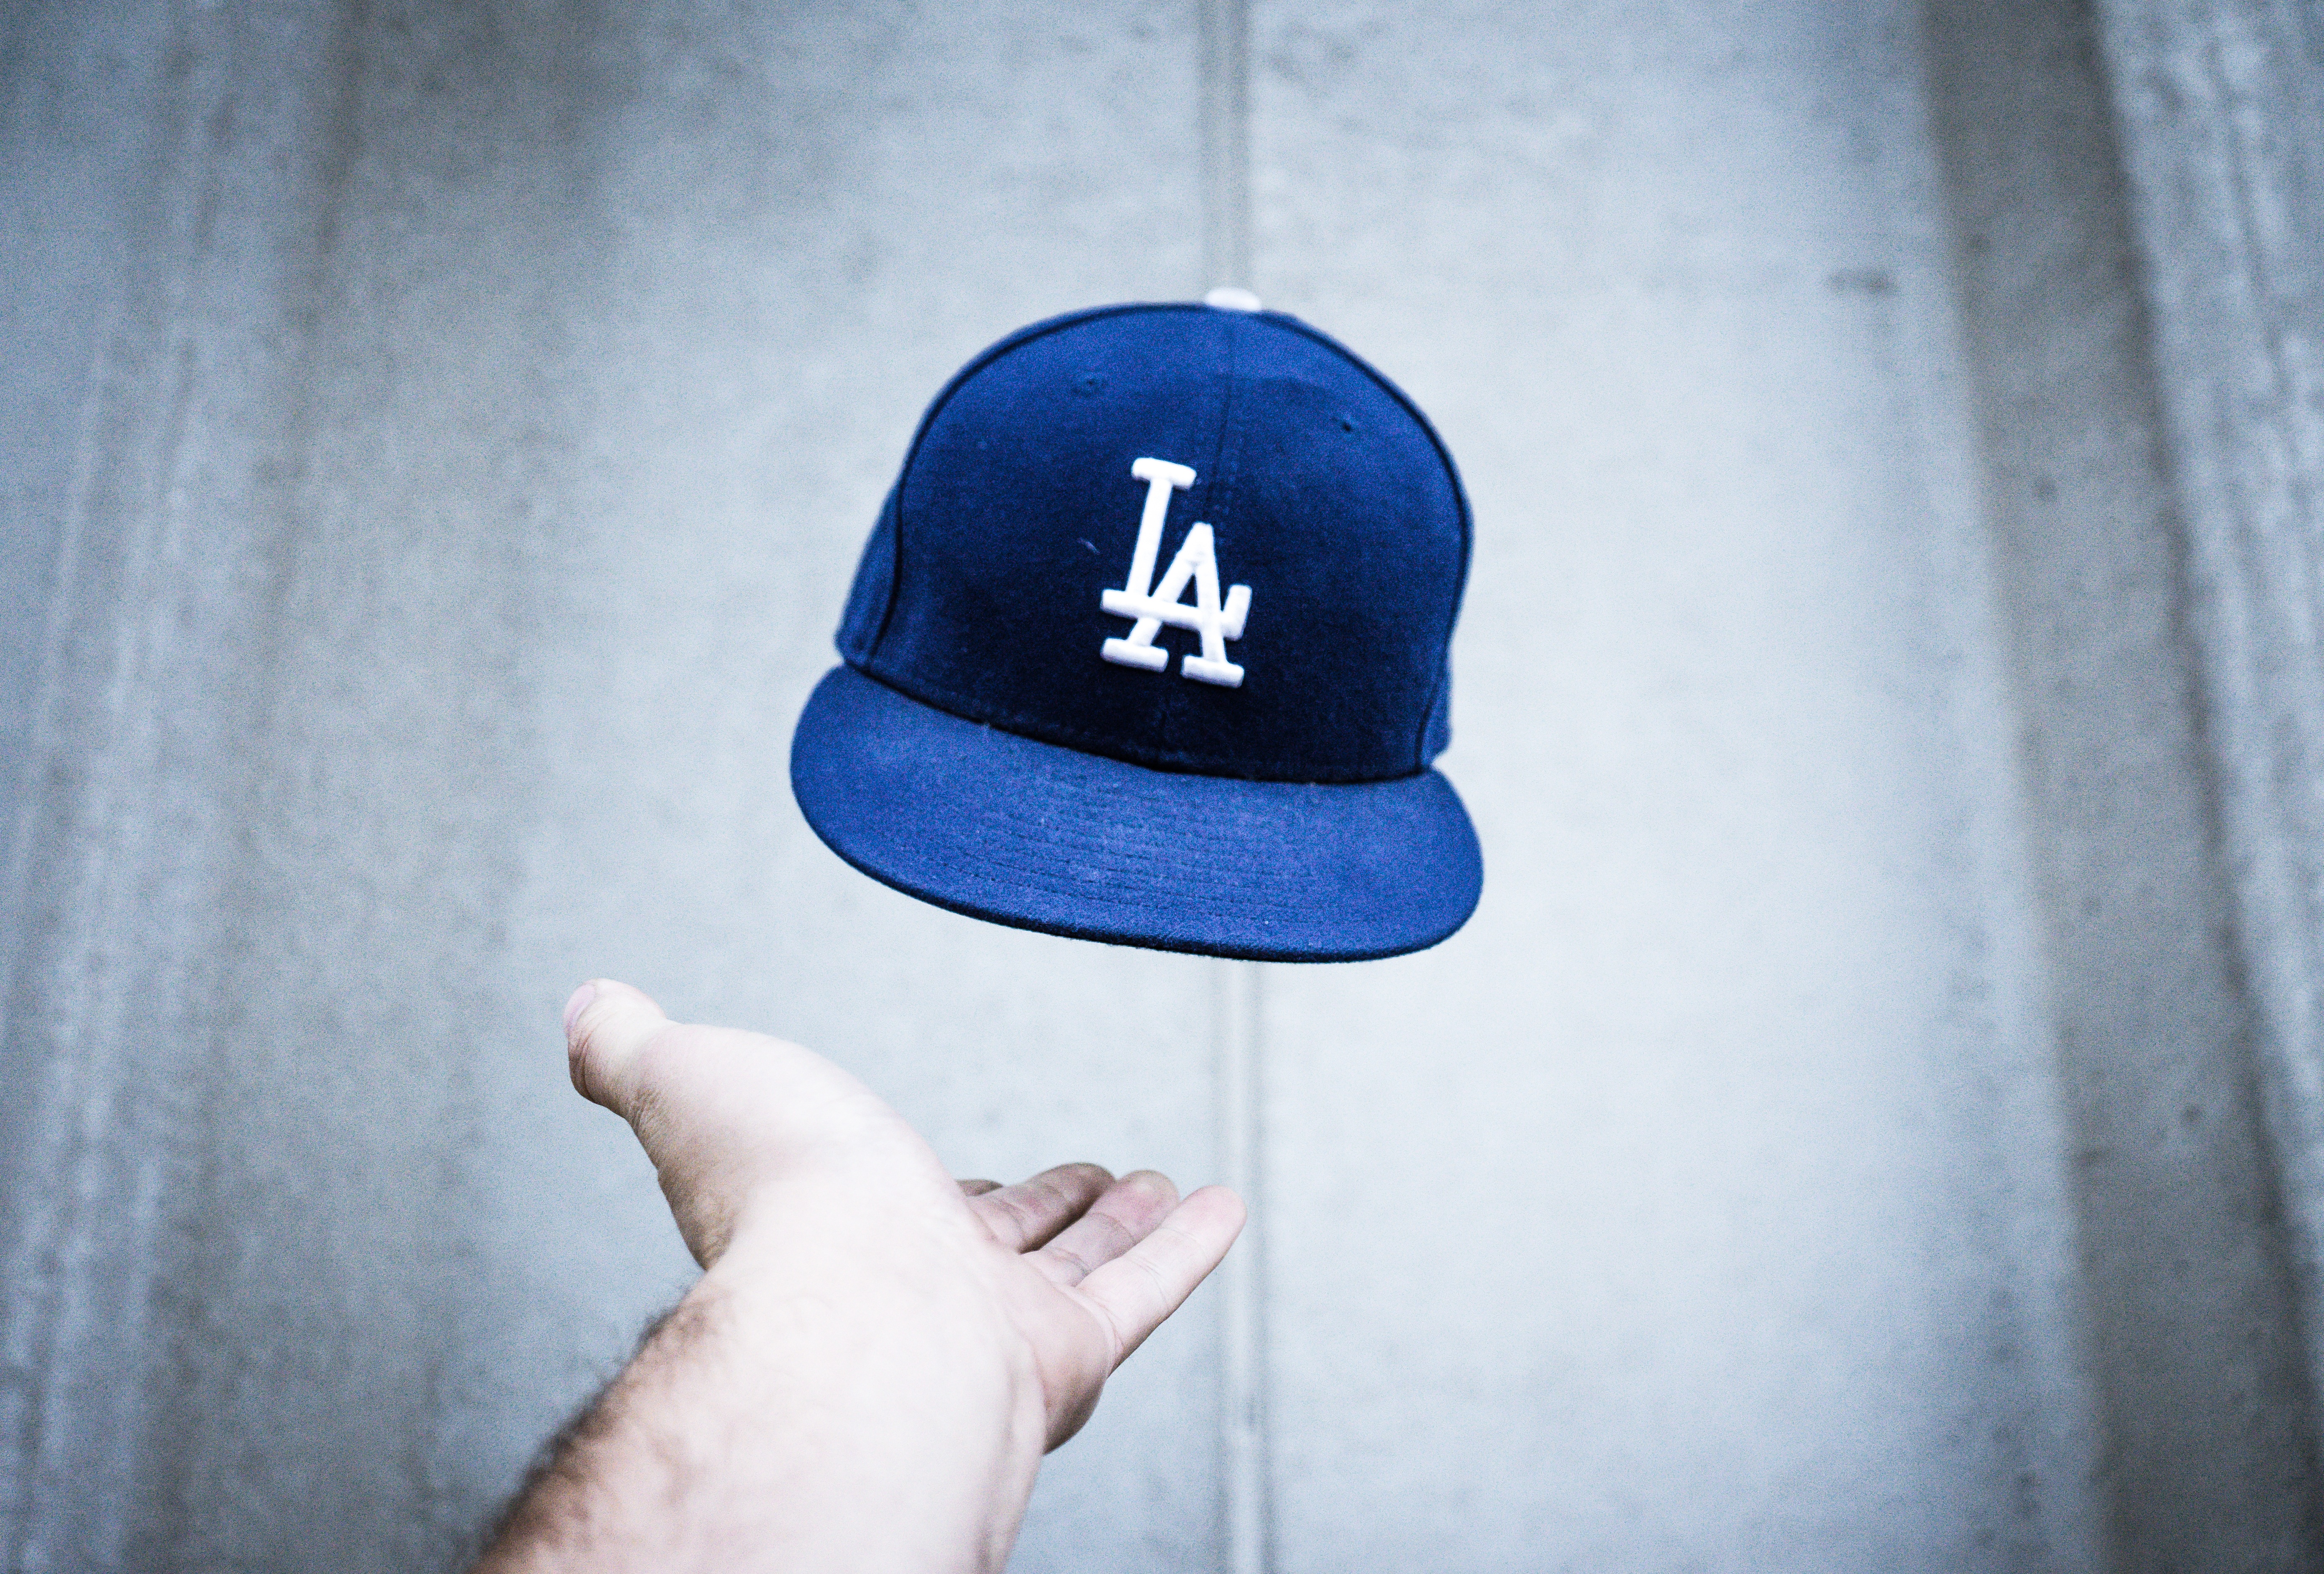
white, red, hat, blue, clothing, headgear, baseball cap, cap, fashion accessory